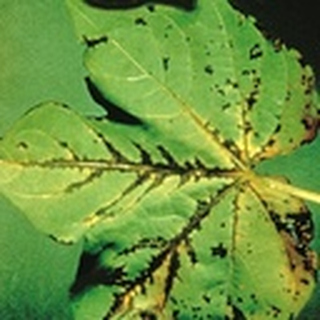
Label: cotton_bacterial_blight